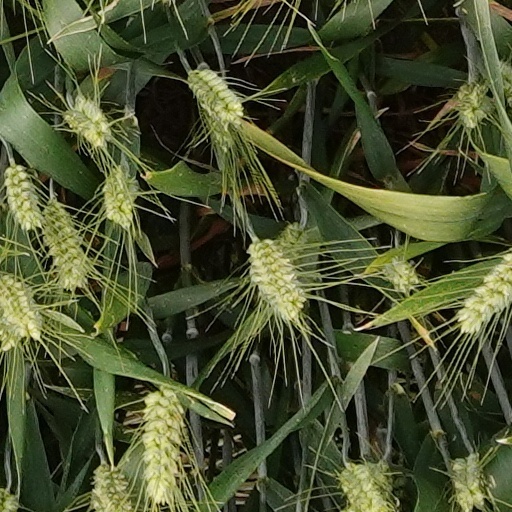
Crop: wheat